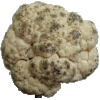
Label: Cauliflower 1